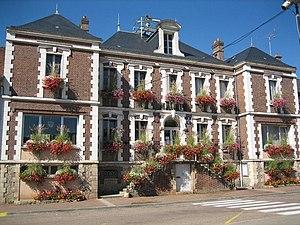
mairie de Villeneuve-l'Archevêque
Villeneuve-l’Archevêque est une commune française située dans le département de l'Yonne en région Bourgogne-Franche-Comté.